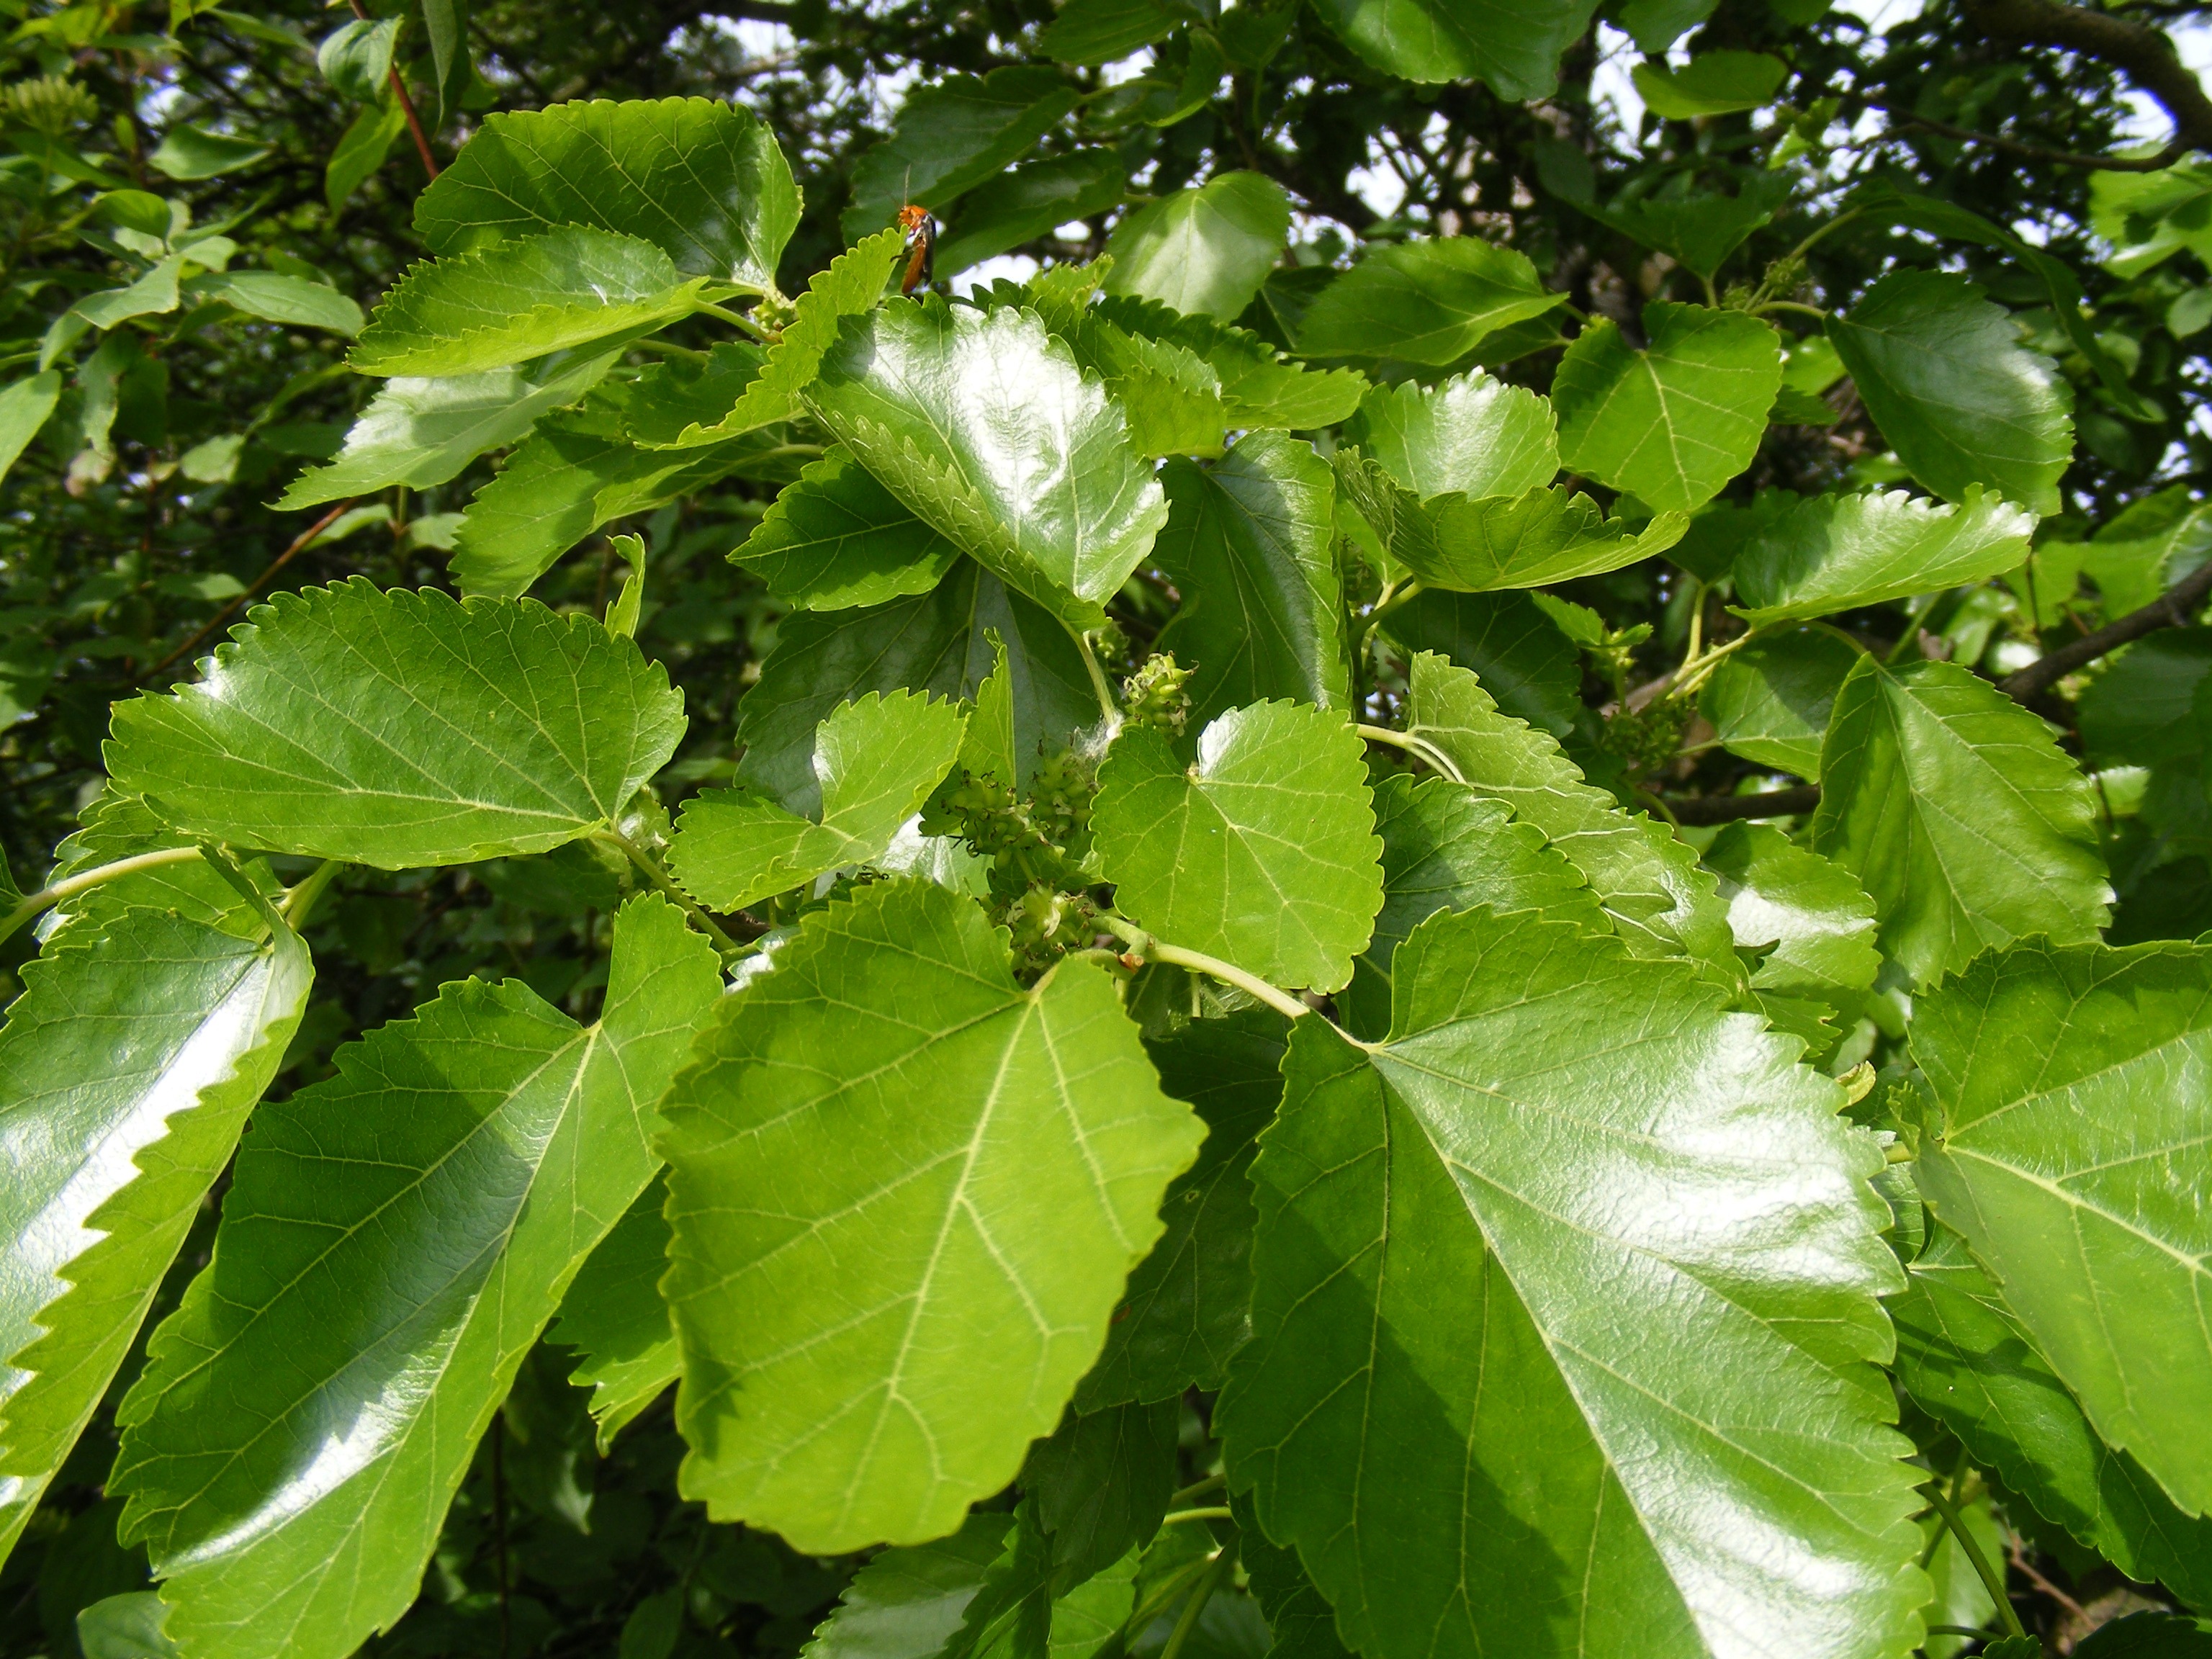
tree, nature, branch, plant, fruit, leaf, flower, food, green, produce, birch, leaves, shrub, fruits, deciduous, mulberry, flowering plant, maidenhair tree, broussonetia, morus, woody plant, land plant, plane tree family, anthocyanins, colorants